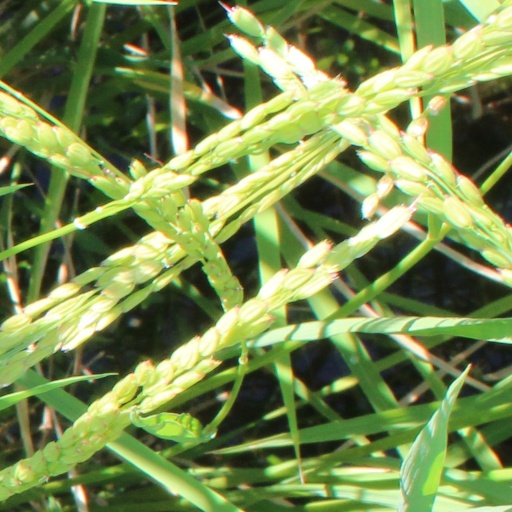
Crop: rice